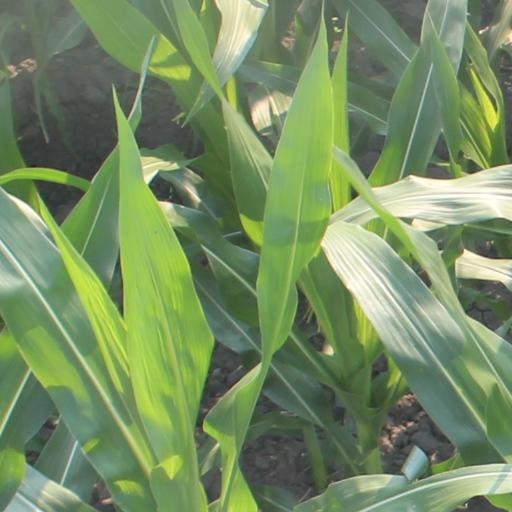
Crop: maize; corn